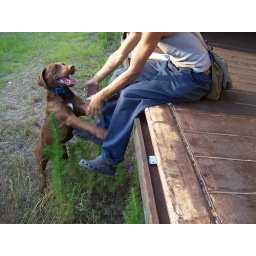
a girl and her dog in a boxcar going nowhere (and her $1 store crocs)